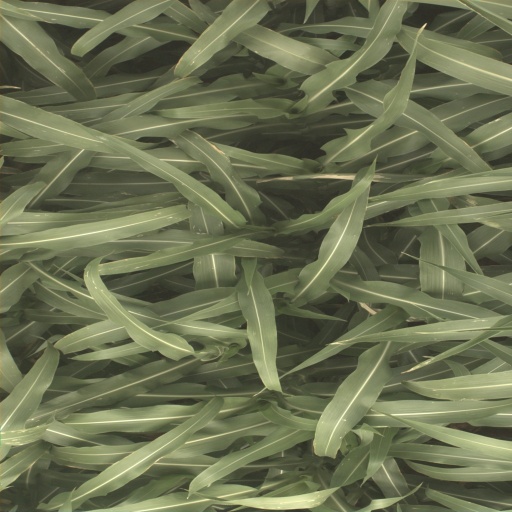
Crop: sorghum